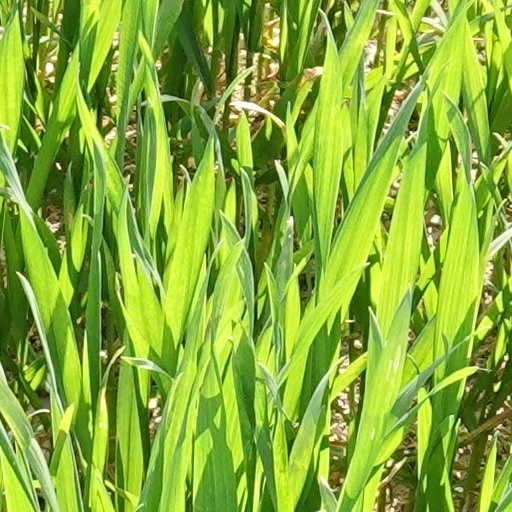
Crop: wheat